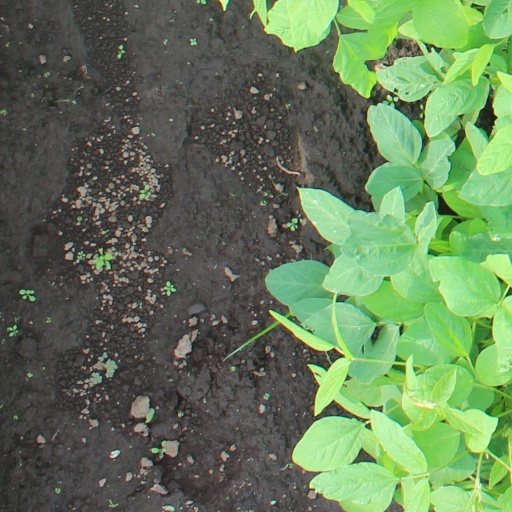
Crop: soybean